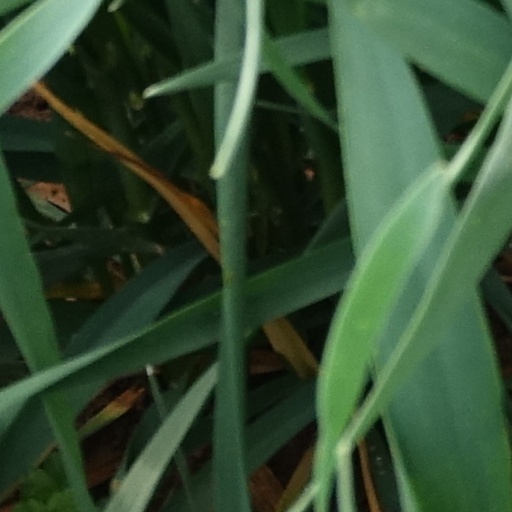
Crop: wheat